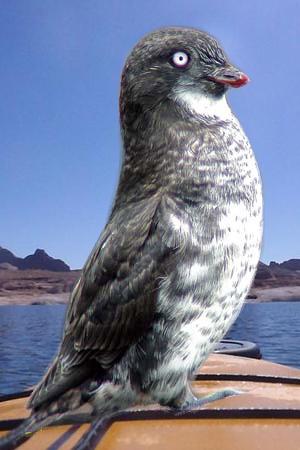
Bird species: Least_Auklet
Bird type: waterbird
Background: water